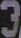
Number: 3